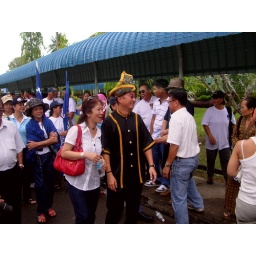
The door bell or your mobile will always ring when you are in the bathroom